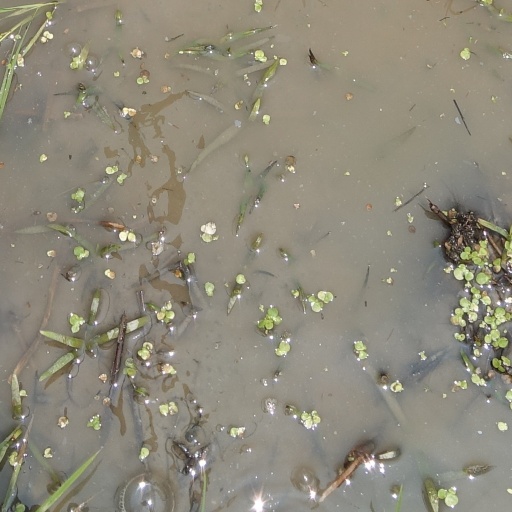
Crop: rice